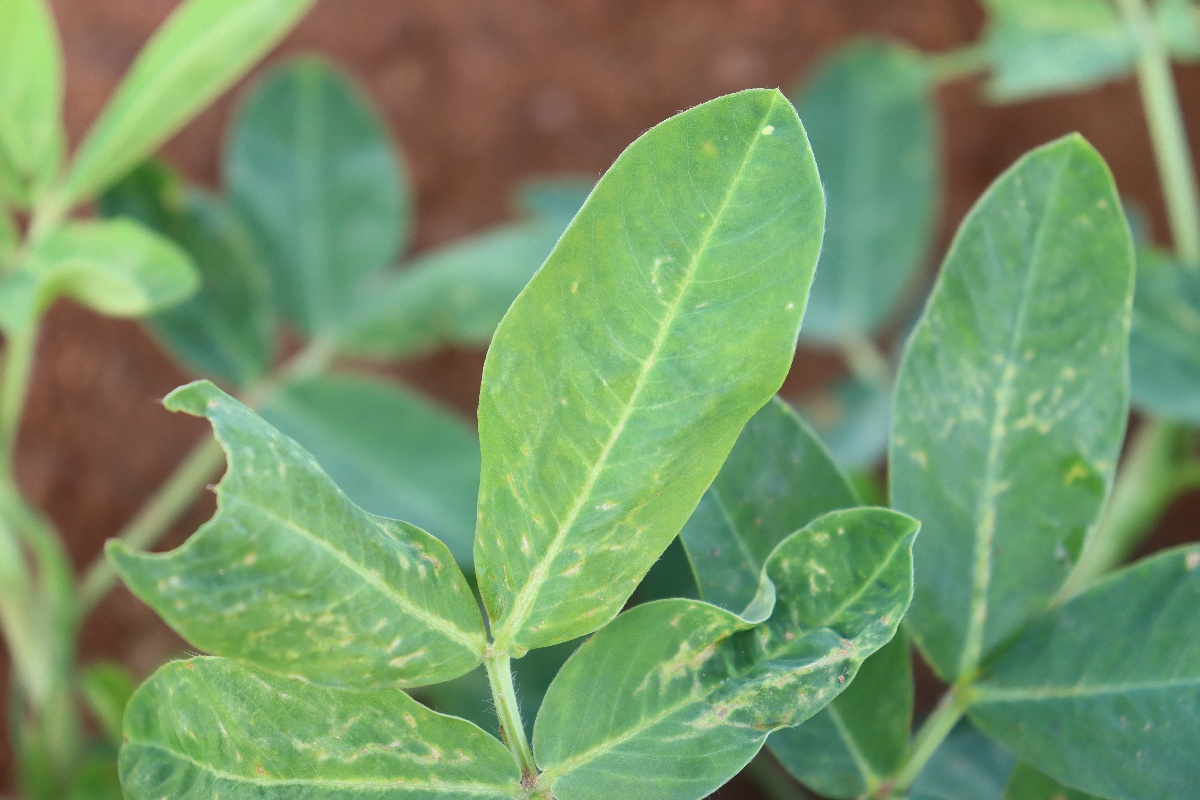
Label: healthy leaf